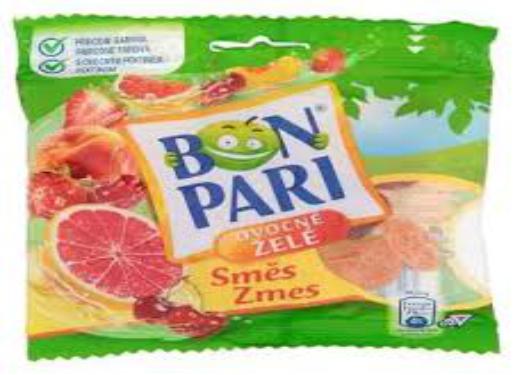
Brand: Bon Pari
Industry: Food